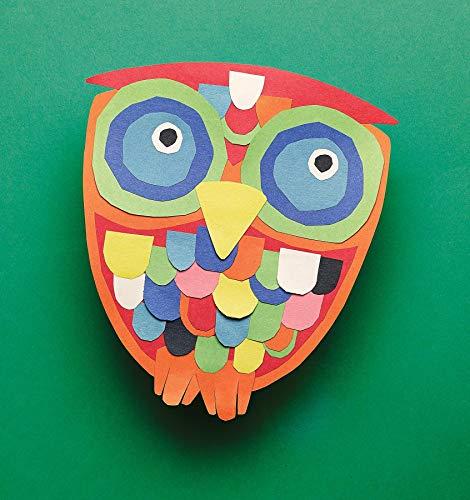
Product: SunWorks Construction Paper, Turquoise, 9" x 12", 50 Sheets
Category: Arts, Crafts & Sewing | Crafting | Paper & Paper Crafts | Paper | Construction Paper
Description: SunWorks Construction Paper by Pacon, the 1 Teacher Approved Brand.
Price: $1.89
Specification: ASIN:B003U6SLO8|ShippingWeight:11.2ounces(Viewshippingratesandpolicies)|DateFirstAvailable:January1,2008